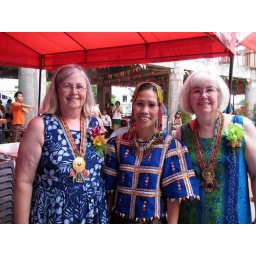
255 Becky & Martha with girl in native dress